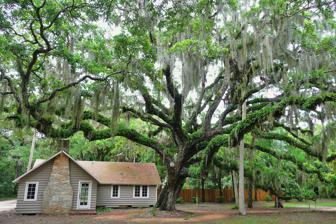
Building: Washington Oaks Gardens State Park
Country: United States of America
Year built: 1936
State park in Florida, United States Washington Oaks Gardens State Park IUCN category V (protected landscape/seascape) Visitor center alongside live oak tree Location Flagler County, Florida , USA Nearest city Palm Coast, Florida Coordinates 29°38′06″N 81°12′14″W / 29.63500°N 81.20389°W / 29.63500; -81.20389 Governing body Florida Department of Environmental Protection Washington Oaks Historic District U.S. National Register of Historic Places U.S. Historic district Show map of Florida Show map of the United States Nearest city Palm Coast, Florida Area 21 acres (8.5 ha) Built 1936 Architectural style Modern Movement NRHP reference No. 09000400 Added to NRHP September 30, 2009 Washington Oaks Gardens State Park is a Florida State Park located near Palm Coast, Florida , along A1A . The park is made up of 425 acres and is most famous for its formal gardens, but it also preserves the original habitat of a northeast Florida barrier island . Ecology Habitats preserved by the park include beach , coastal scrub , coastal hammock , and tidal marshes . Flora Vegetation includes southern live oaks ( Quercus virginiana ), magnolias , hickories ( Carya spp.), cabbage palmettos ( Sabal palmetto ), and saw palmettos ( Serenoa repens ). Plants that can be found in the gardens are roses , camellias , and azaleas , among others. Fauna Wildlife include sea turtles , Florida gopher tortoises , West Indian manatees , white-tailed deer , raccoons , bobcats , foxes , Virginia opossums , eastern gray squirrels , pileated woodpeckers , northern cardinals , bald eagles , peregrine falcons , and Florida scrub jays . History The park's land has a rich history. Native Americans found the area a productive hunting and fishing area. After European settlement of Florida, the property had a number of owners and was used for various agricultural purposes. One owner was a surveyor named George Washington, a relative of President George Washington . In 1936, Louise Powis Clark, wife of the industrialist Owen D. Young purchased the property as a winter retirement home. She devised the name "Washington Oaks" for the property and is responsible for developing the park's formal gardens, citrus groves, and house. Mr. Young died in 1962 and Mrs. Young donated the property to the State of Florida in 1964. Her donation specified that the "gardens be maintained in their present form". Recreational activities The park has such amenities as beaches (on both the Matanzas River and Atlantic Ocean ), bicycling , fishing , hiking , picnicking areas and wildlife viewing. The original residence has been converted into a visitor center with interpretive exhibits. Hours and admission Florida state parks are open between 8 a.m. and sundown every day of the year (including holidays). An admission fee is required. Gallery Matanzas River Natural artesian spring Gardens Coquina outcropping on the beach References Florida portal